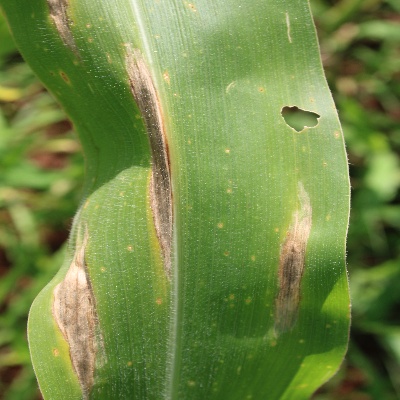
Crop: Maize
Condition: leaf spot